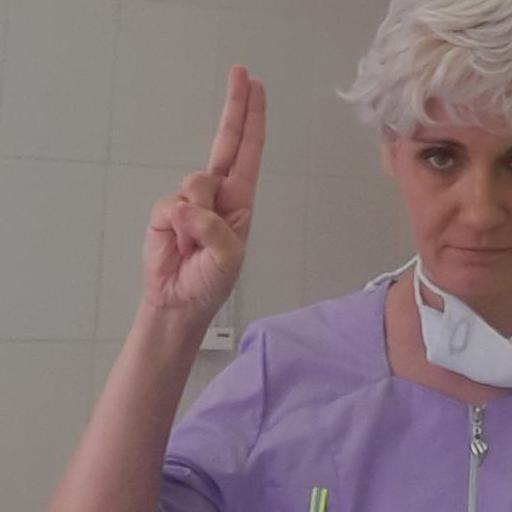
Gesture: two_up